Frog Fractions

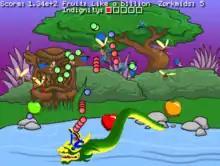
The beginning of the second half of the game's first level. The player controls Hop the frog, who rides a flying dragon, and must dodge the projectiles fired by attacking insects.

"Frog Fractions" begins with a frog named Hop sitting on a lily pad. The player controls Hop, and must use his tongue to attack insects, while collecting and protecting fruit. The game later introduces upgrades that the player may purchase, including lock-on targeting, a cybernetic brain, and a flying dragon named Draggy. When the player collects enough fruit, they can buy a warp drive, which lets Hop ride Draggy through an asteroid field to Bug Mars, where he then battles an alien robot squid. Hop is then sent to Bug Court, where he signs for a work visa. Hop then travels under the water below Bug Mars, while listening to a narrated fictional history of the creation of boxing. At the end of the maze, Hop activates a spaceship, and the player must complete a text adventure game to return to Bug Mars. Upon returning, Hop runs for president in a "Dance Dance Revolution"-style game. Regardless of how well the player performs, Hop succeeds in being elected president, and a fake credits scene plays. After the fake credits, the player must complete a business simulator manufacturing bug pornography to unlock further upgrades. Once all required upgrades are collected, the game concludes. The game takes about one hour to complete.